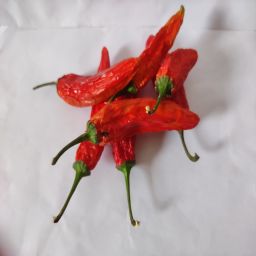
Crop: New Mexico Green Chile
Quality: Dried